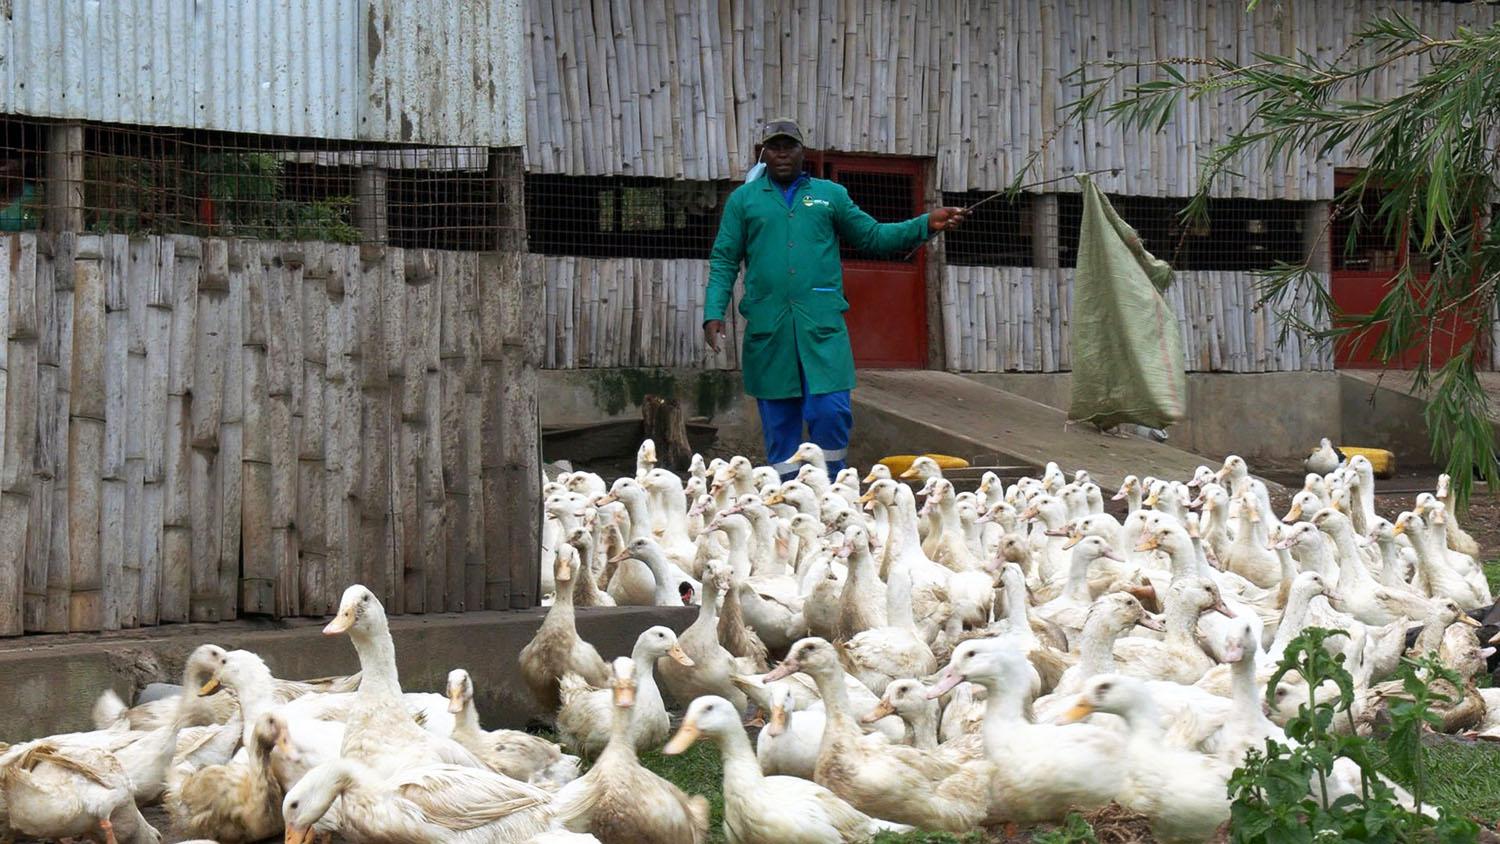
Nje ya banda kubwa la mbao, mfugaji amesimama na kundi la bata weupe akiwalisha kwa utaratibu, huku bata wakionekana ni wenye afya nzuri na manyoya meupe yanyong'aa; mandhari ya nje ya banda linaonyesha malezi bora na safi unaozingatia kanuni za ufugaji wa kisasa.